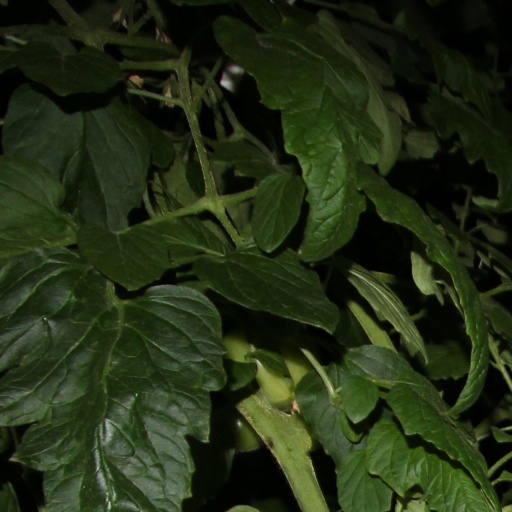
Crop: tomato